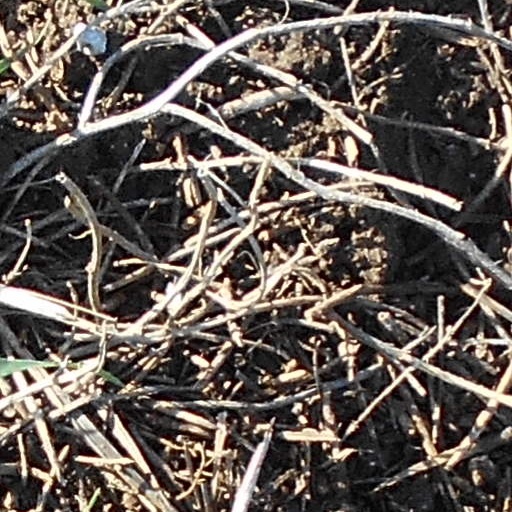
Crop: wheat